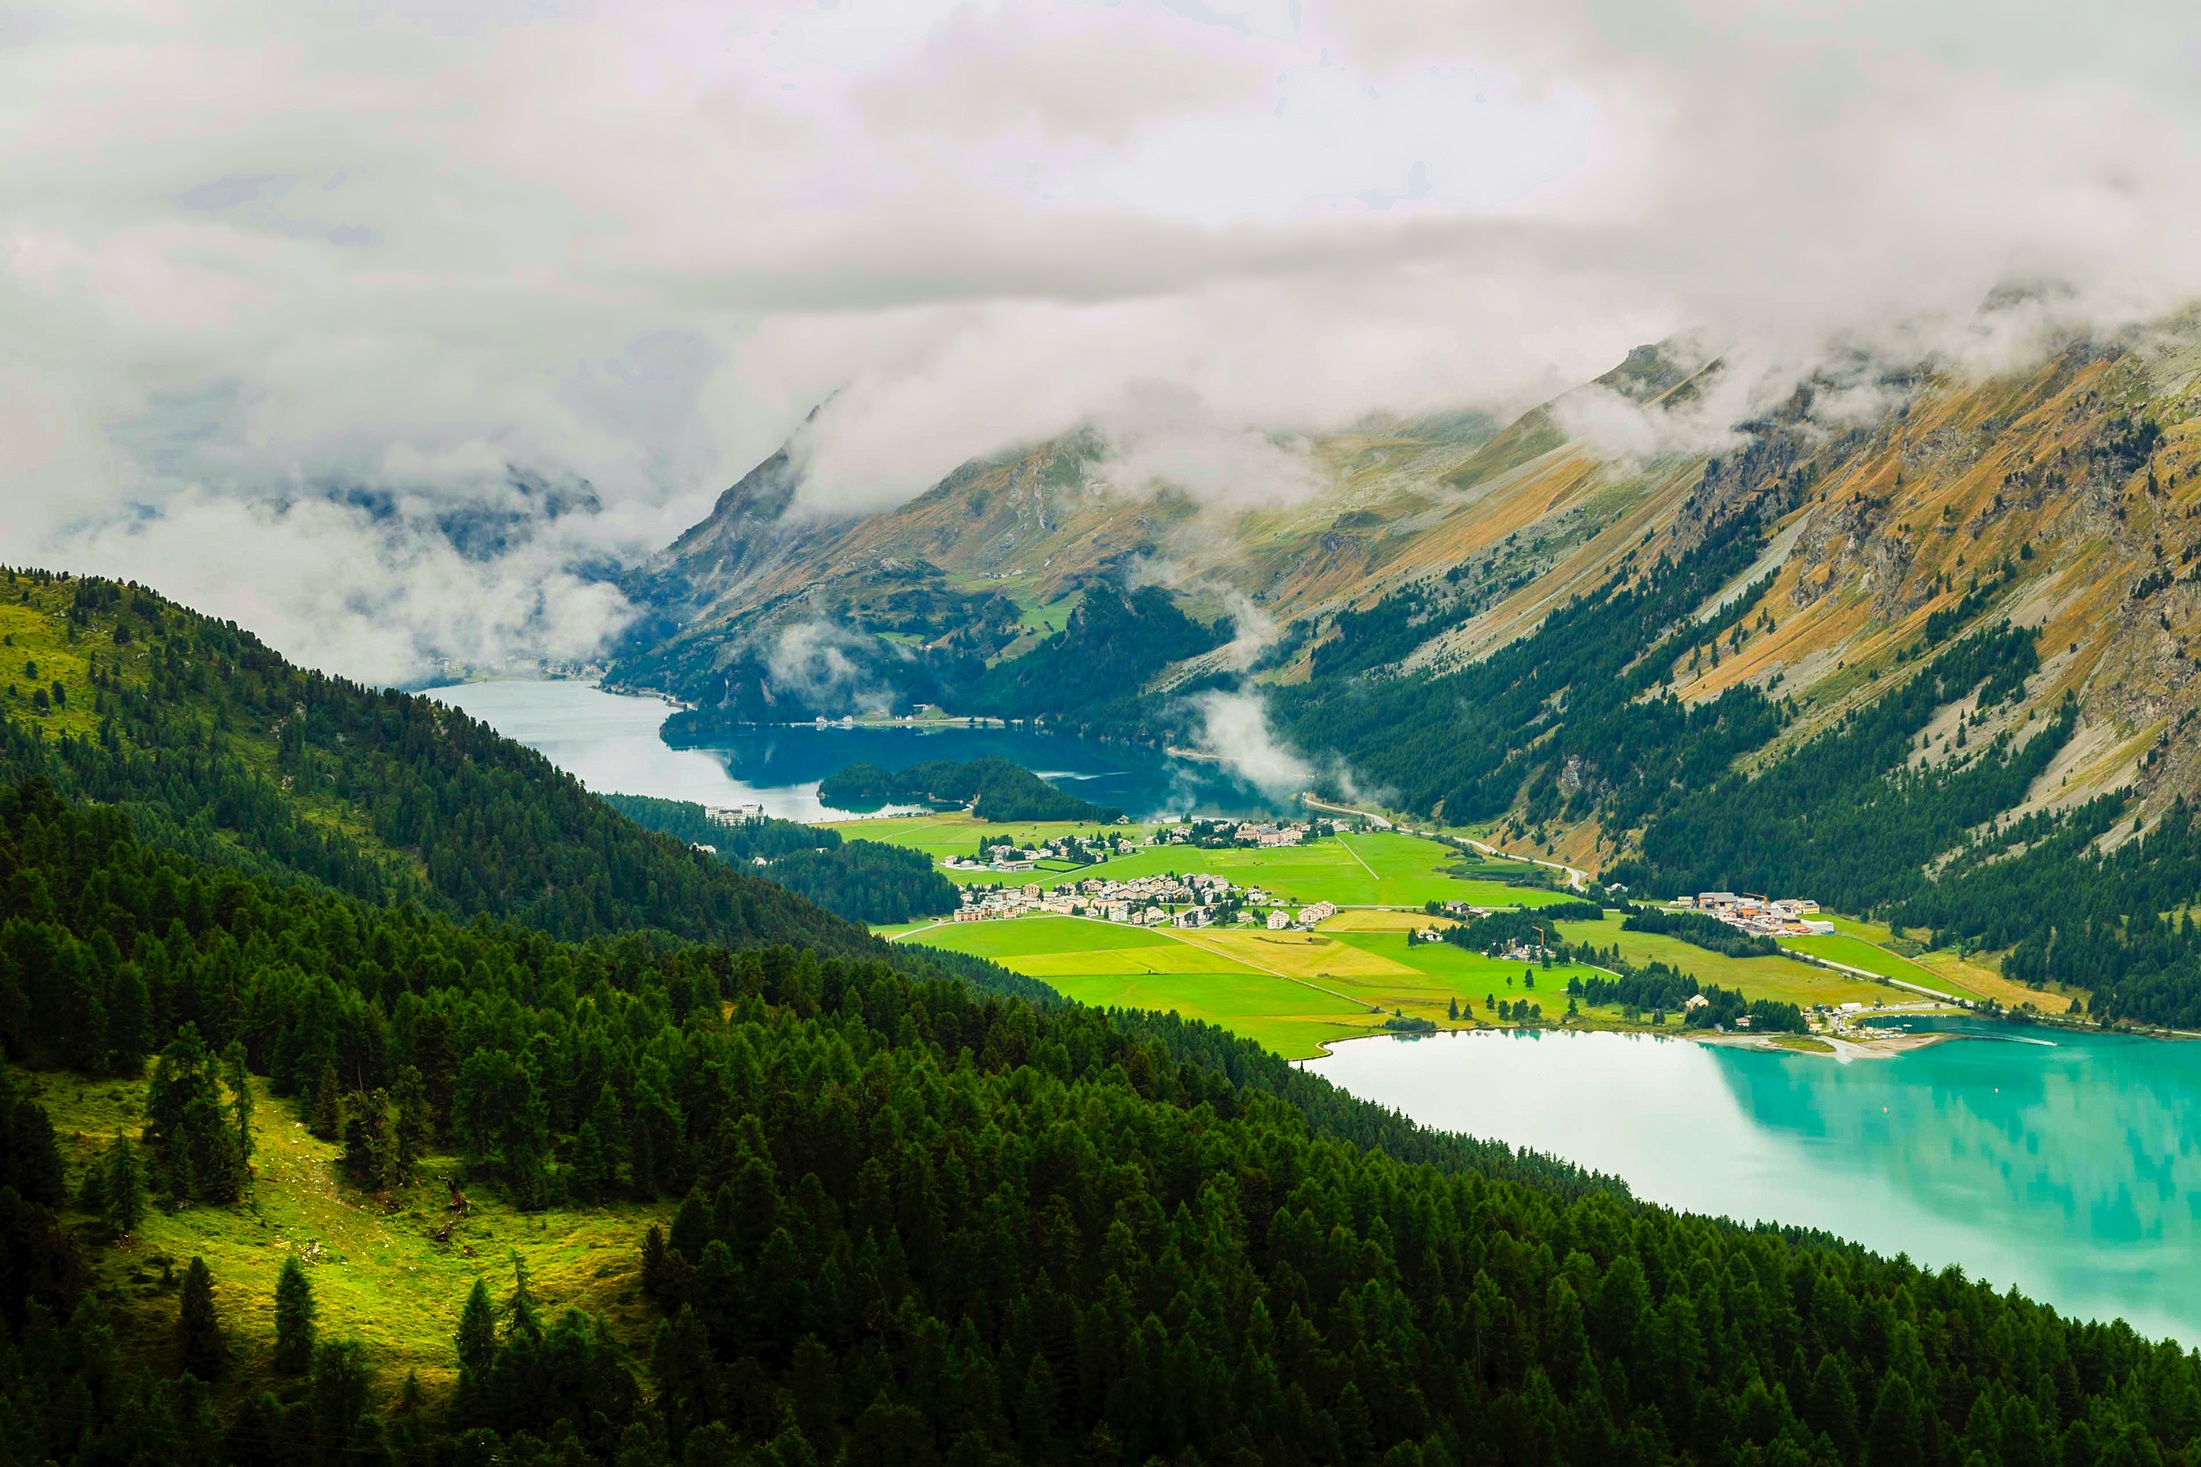
landscape, water, nature, forest, wilderness, mountain, cloud, sky, fog, sunrise, meadow, hill, lake, valley, mountain range, country, rural, green, reflection, fjord, reservoir, highland, national park, trees, outdoors, woods, hdr, clouds, alps, reflections, plateau, switzerland, fell, loch, rural area, landform, tarn, aerial photography, mountain pass, geographical feature, atmospheric phenomenon, mountainous landforms, glacial landform